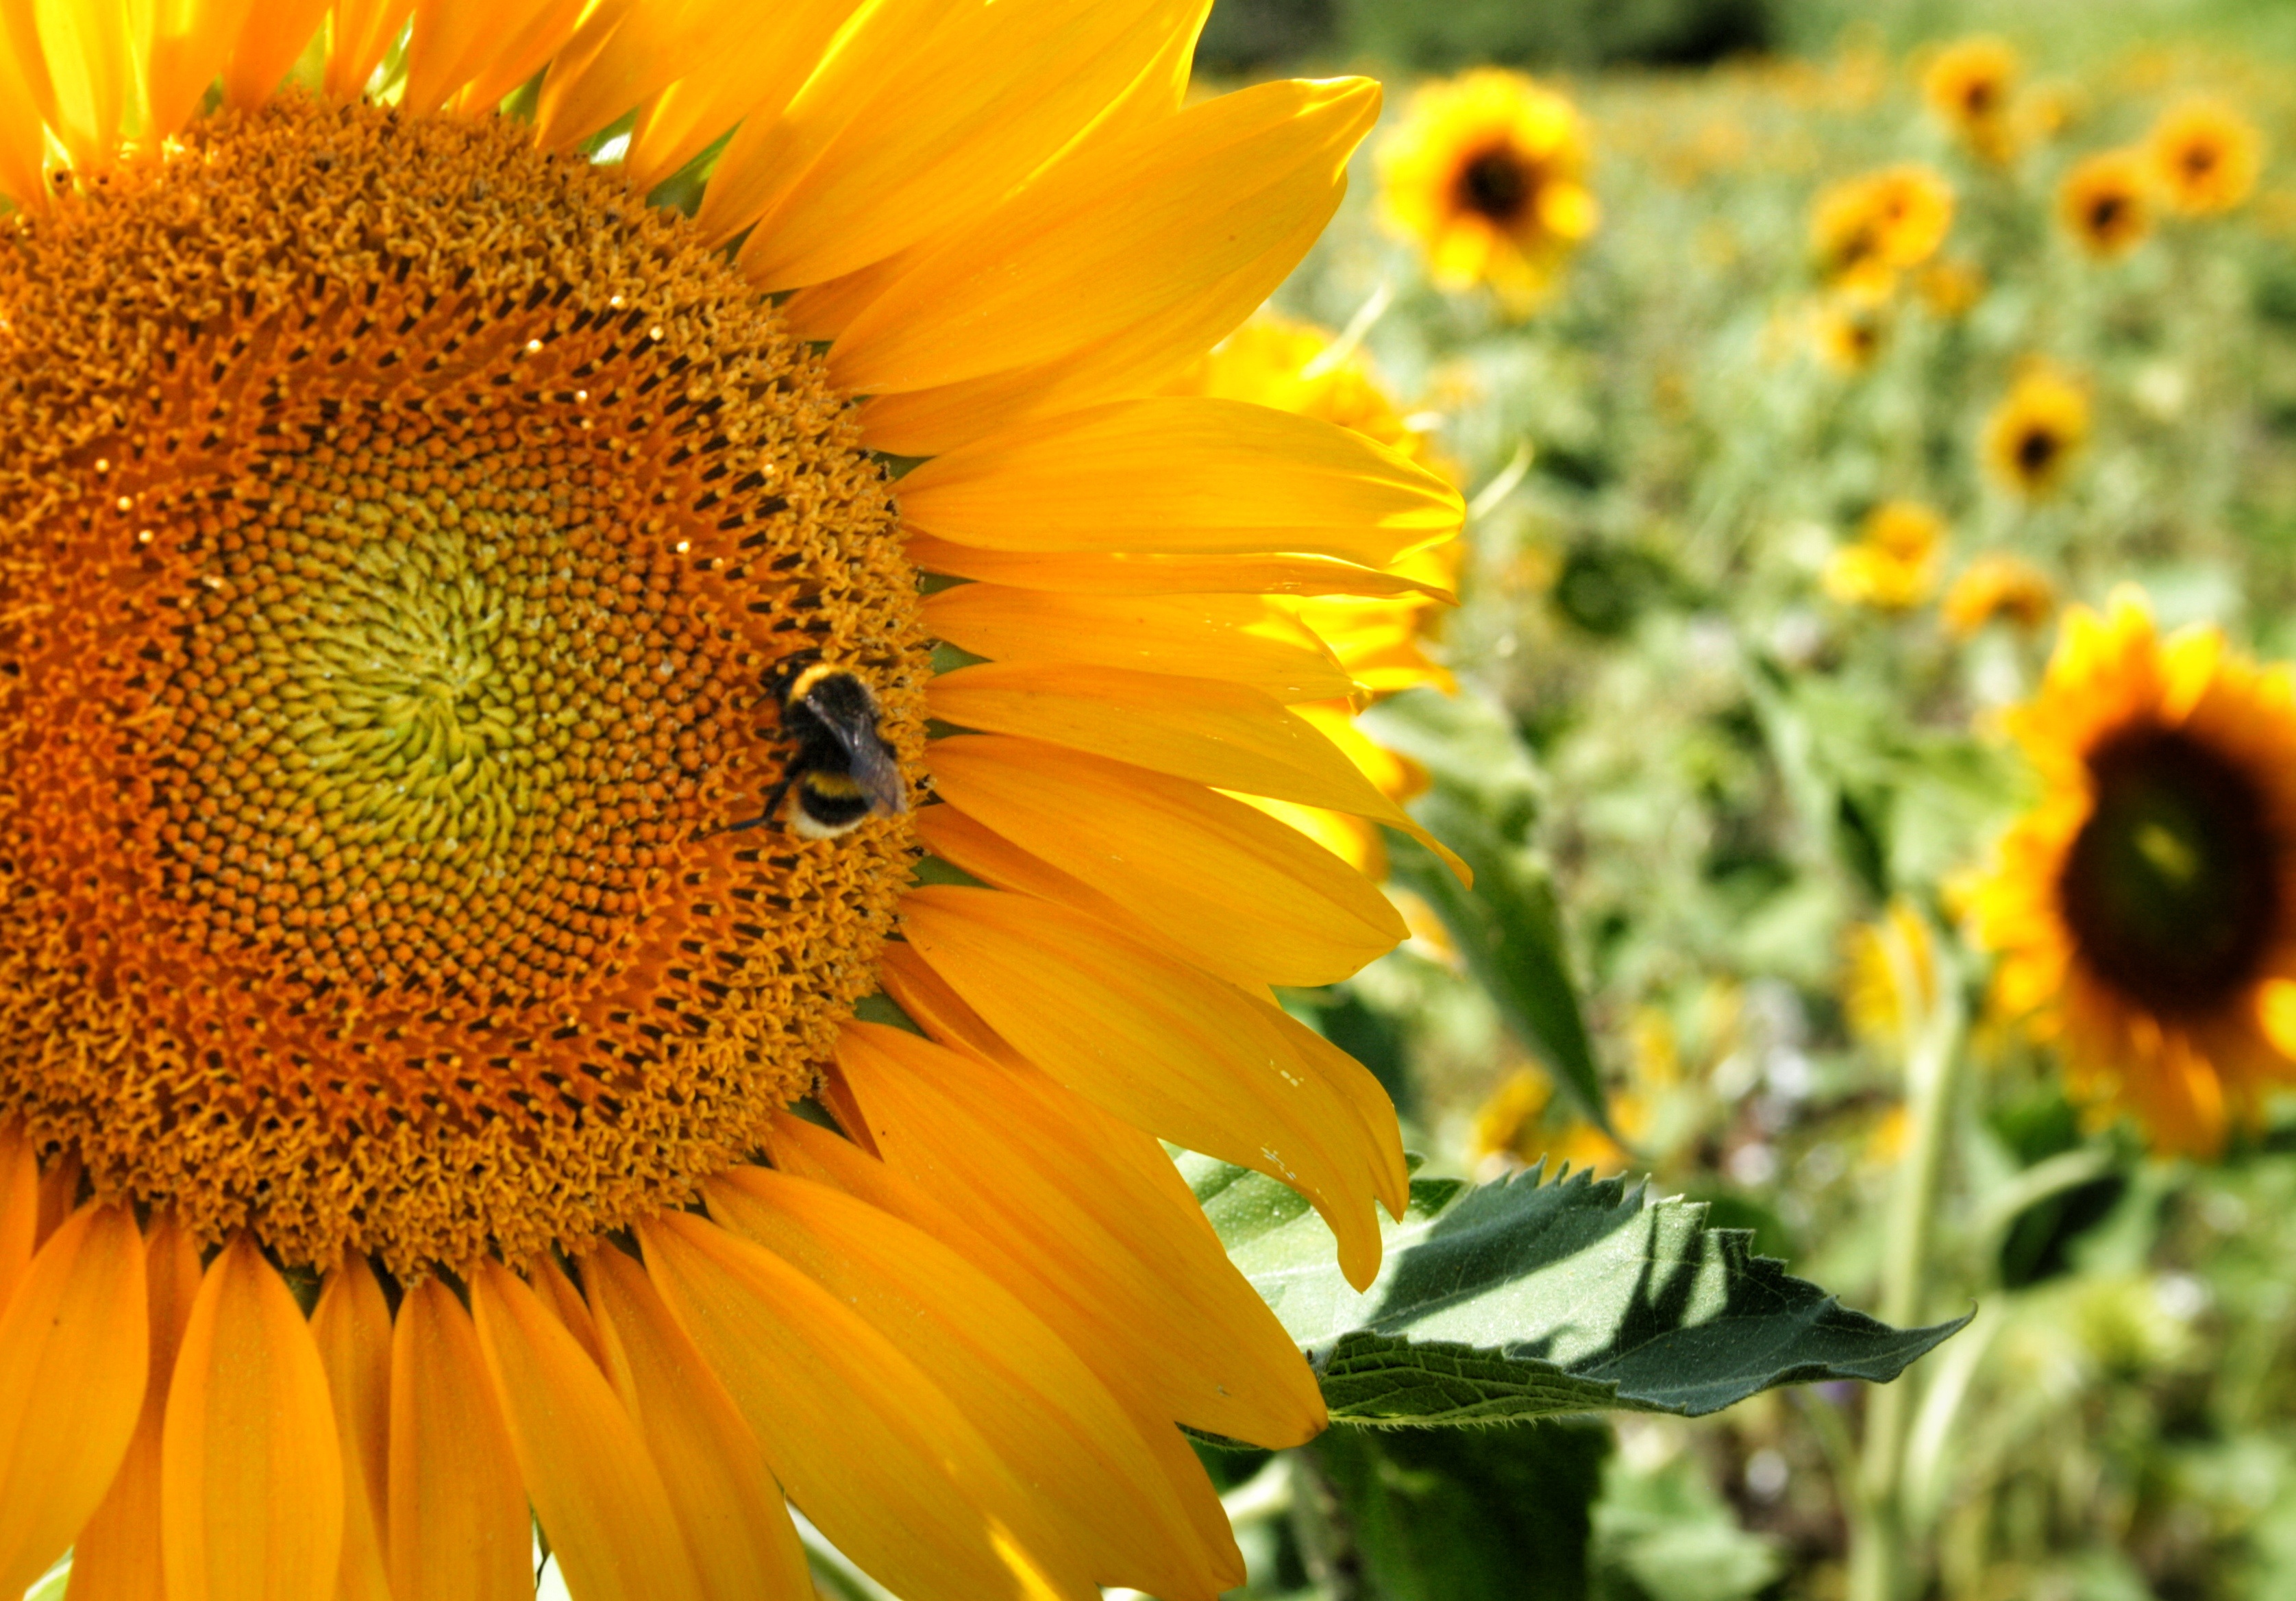
plant, field, seed, flower, produce, botany, yellow, flora, sunflower, wildflower, bee, vegetarian food, macro photography, flowering plant, daisy family, sunflower seed, annual plant, plant stem, land plant